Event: Nepal Earthquake
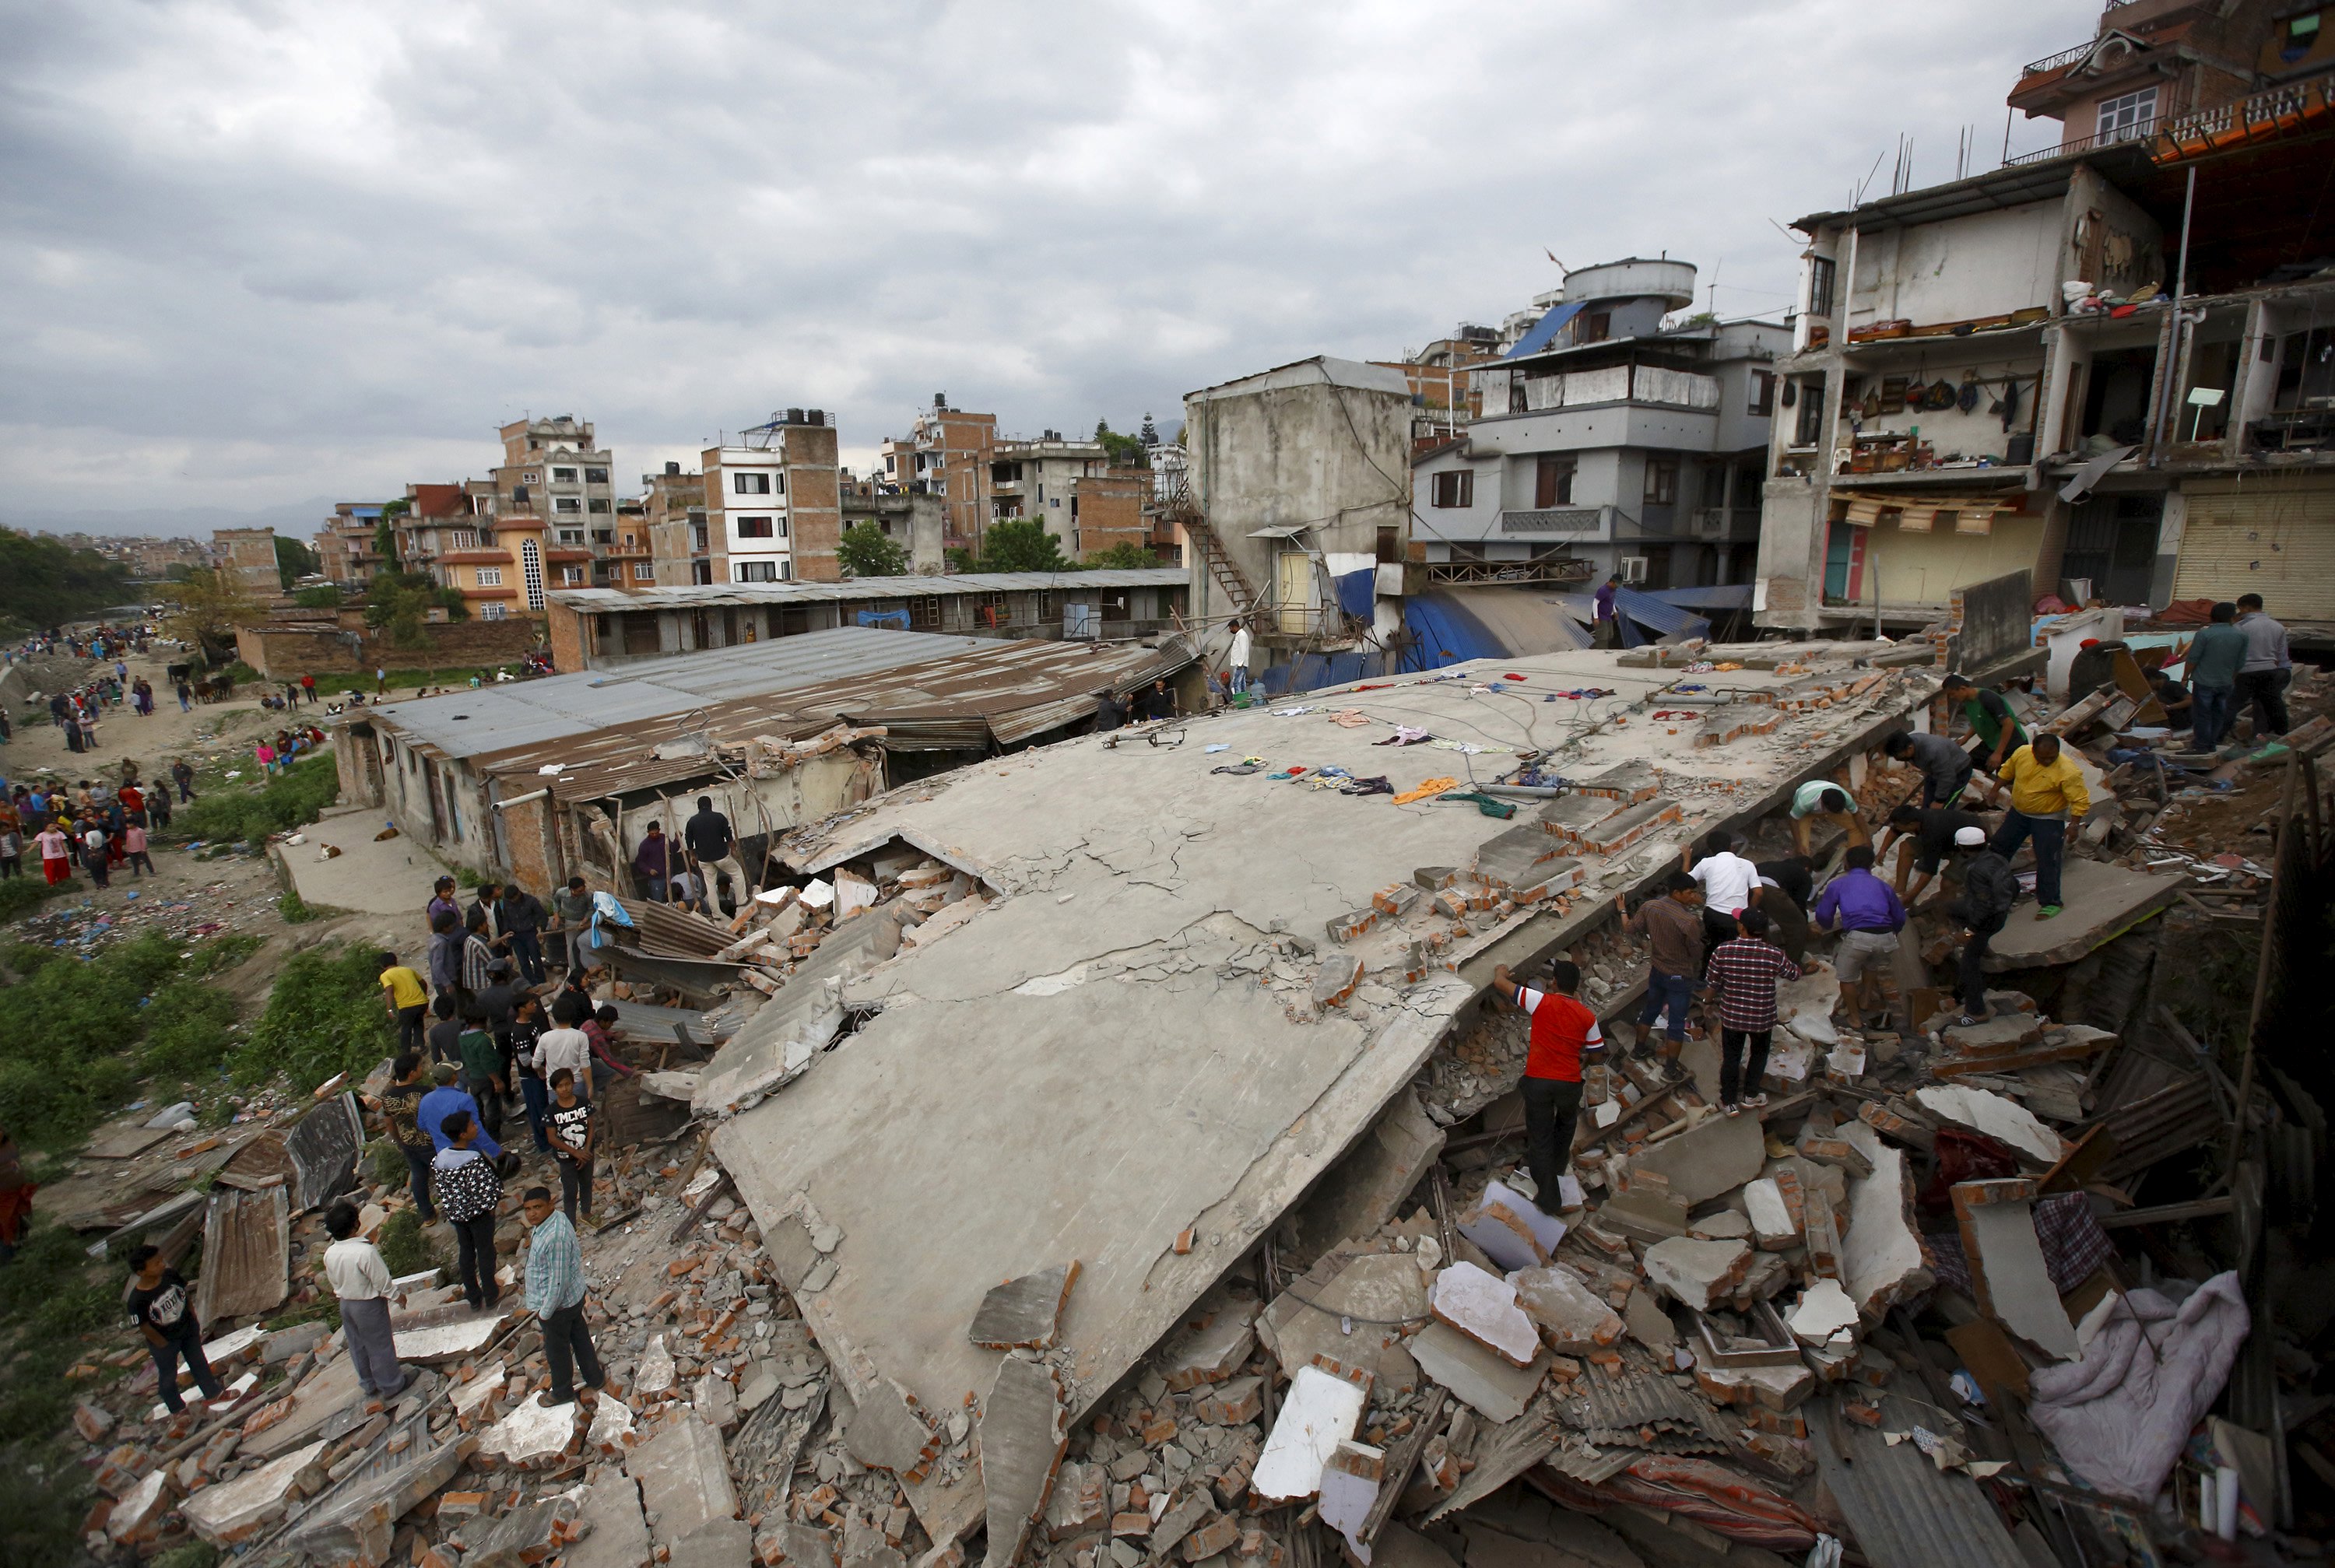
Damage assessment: damage